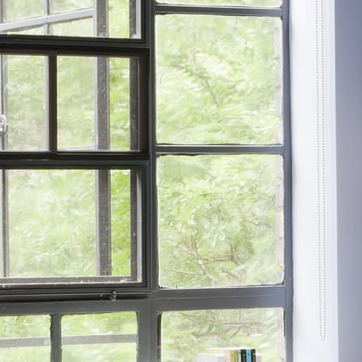
Material: glass